2005–06 NFL playoffs

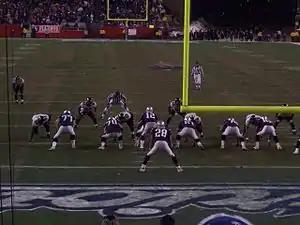
New England vs. Jacksonville in the 2005 wild card game

In the first half, the Jaguars recorded four sacks and held New England to 126 yards, while the Patriots defense recorded two sacks, gave up only 115 yards, and did not allow a first down until 9:40 remained in the second quarter. Neither team could score in the first quarter, but early in the second, New England receiver Tim Dwight returned Chris Hanson's 46-yard punt 27 yards to the Jaguars 37-yard line. Two 4-yard runs by Corey Dillon and an 18-yard burst from Kevin Faulk then moved the ball to the 11-yard line, and Brady capped off the drive with an 11-yard touchdown pass to Troy Brown. On Jacksonville's ensuing possession, Jimmy Smith's 19-yard reception gave his team a first down for the first time in the game and moved the ball to the Patriots 44-yard line. But on the next play, a tackle from safety Eugene Wilson caused Alvin Pearman to fumble the ball, and defensive end Richard Seymour recovered it. However, the Patriots could not take advantage of the turnover; Jacksonville managed to force a punt and then drove into scoring range for the first time in the game. Quarterback Byron Leftwich completed five passes for 59 yards on the drive, and Josh Scobee finished it with a 36-yard field goal, cutting their deficit to 7–3. After the kickoff, Faulk's 21-yard reception moved the ball to midfield and gave the Patriots a chance to increase their lead before halftime, but receiver Deion Branch dropped a pass from Brady at the Jaguars 10-yard line with 19 seconds left.